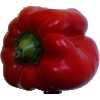
Label: Pepper Red 1